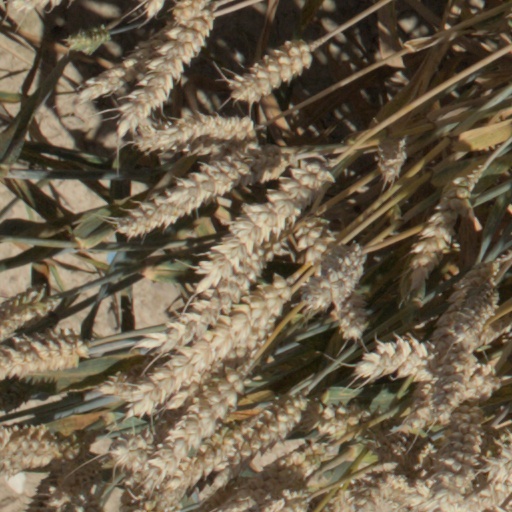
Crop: wheat